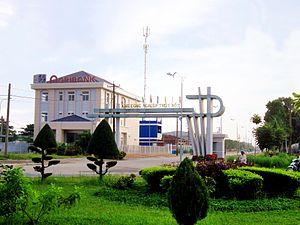
Thốt Nốt est un district de Cần Thơ dans le delta du Mékong au sud du Viêt Nam.